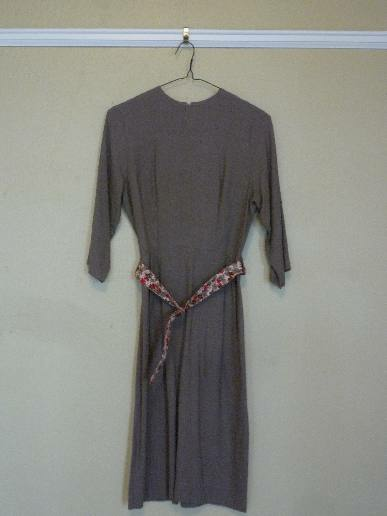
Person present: No